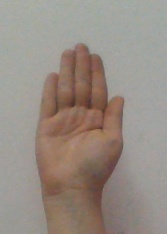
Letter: seen